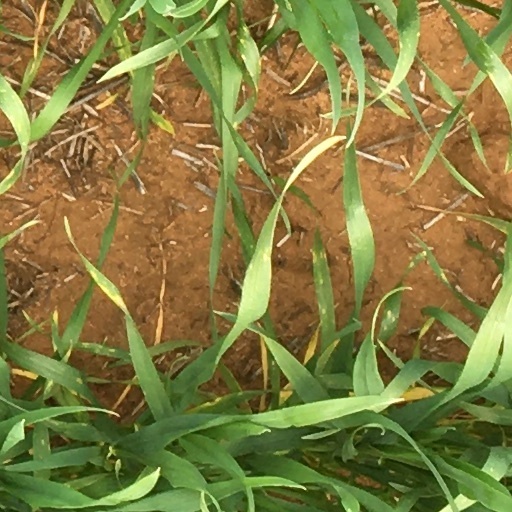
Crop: wheat